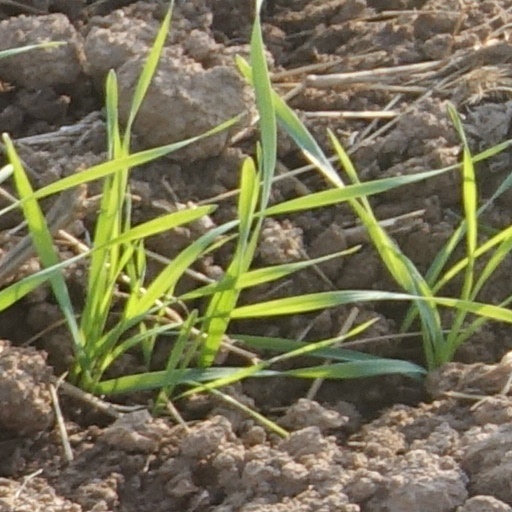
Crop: wheat